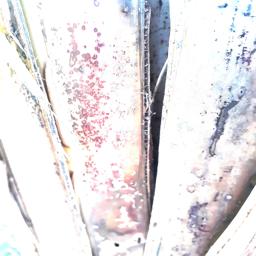
Label: PSEUDOSTEM WEEVIL